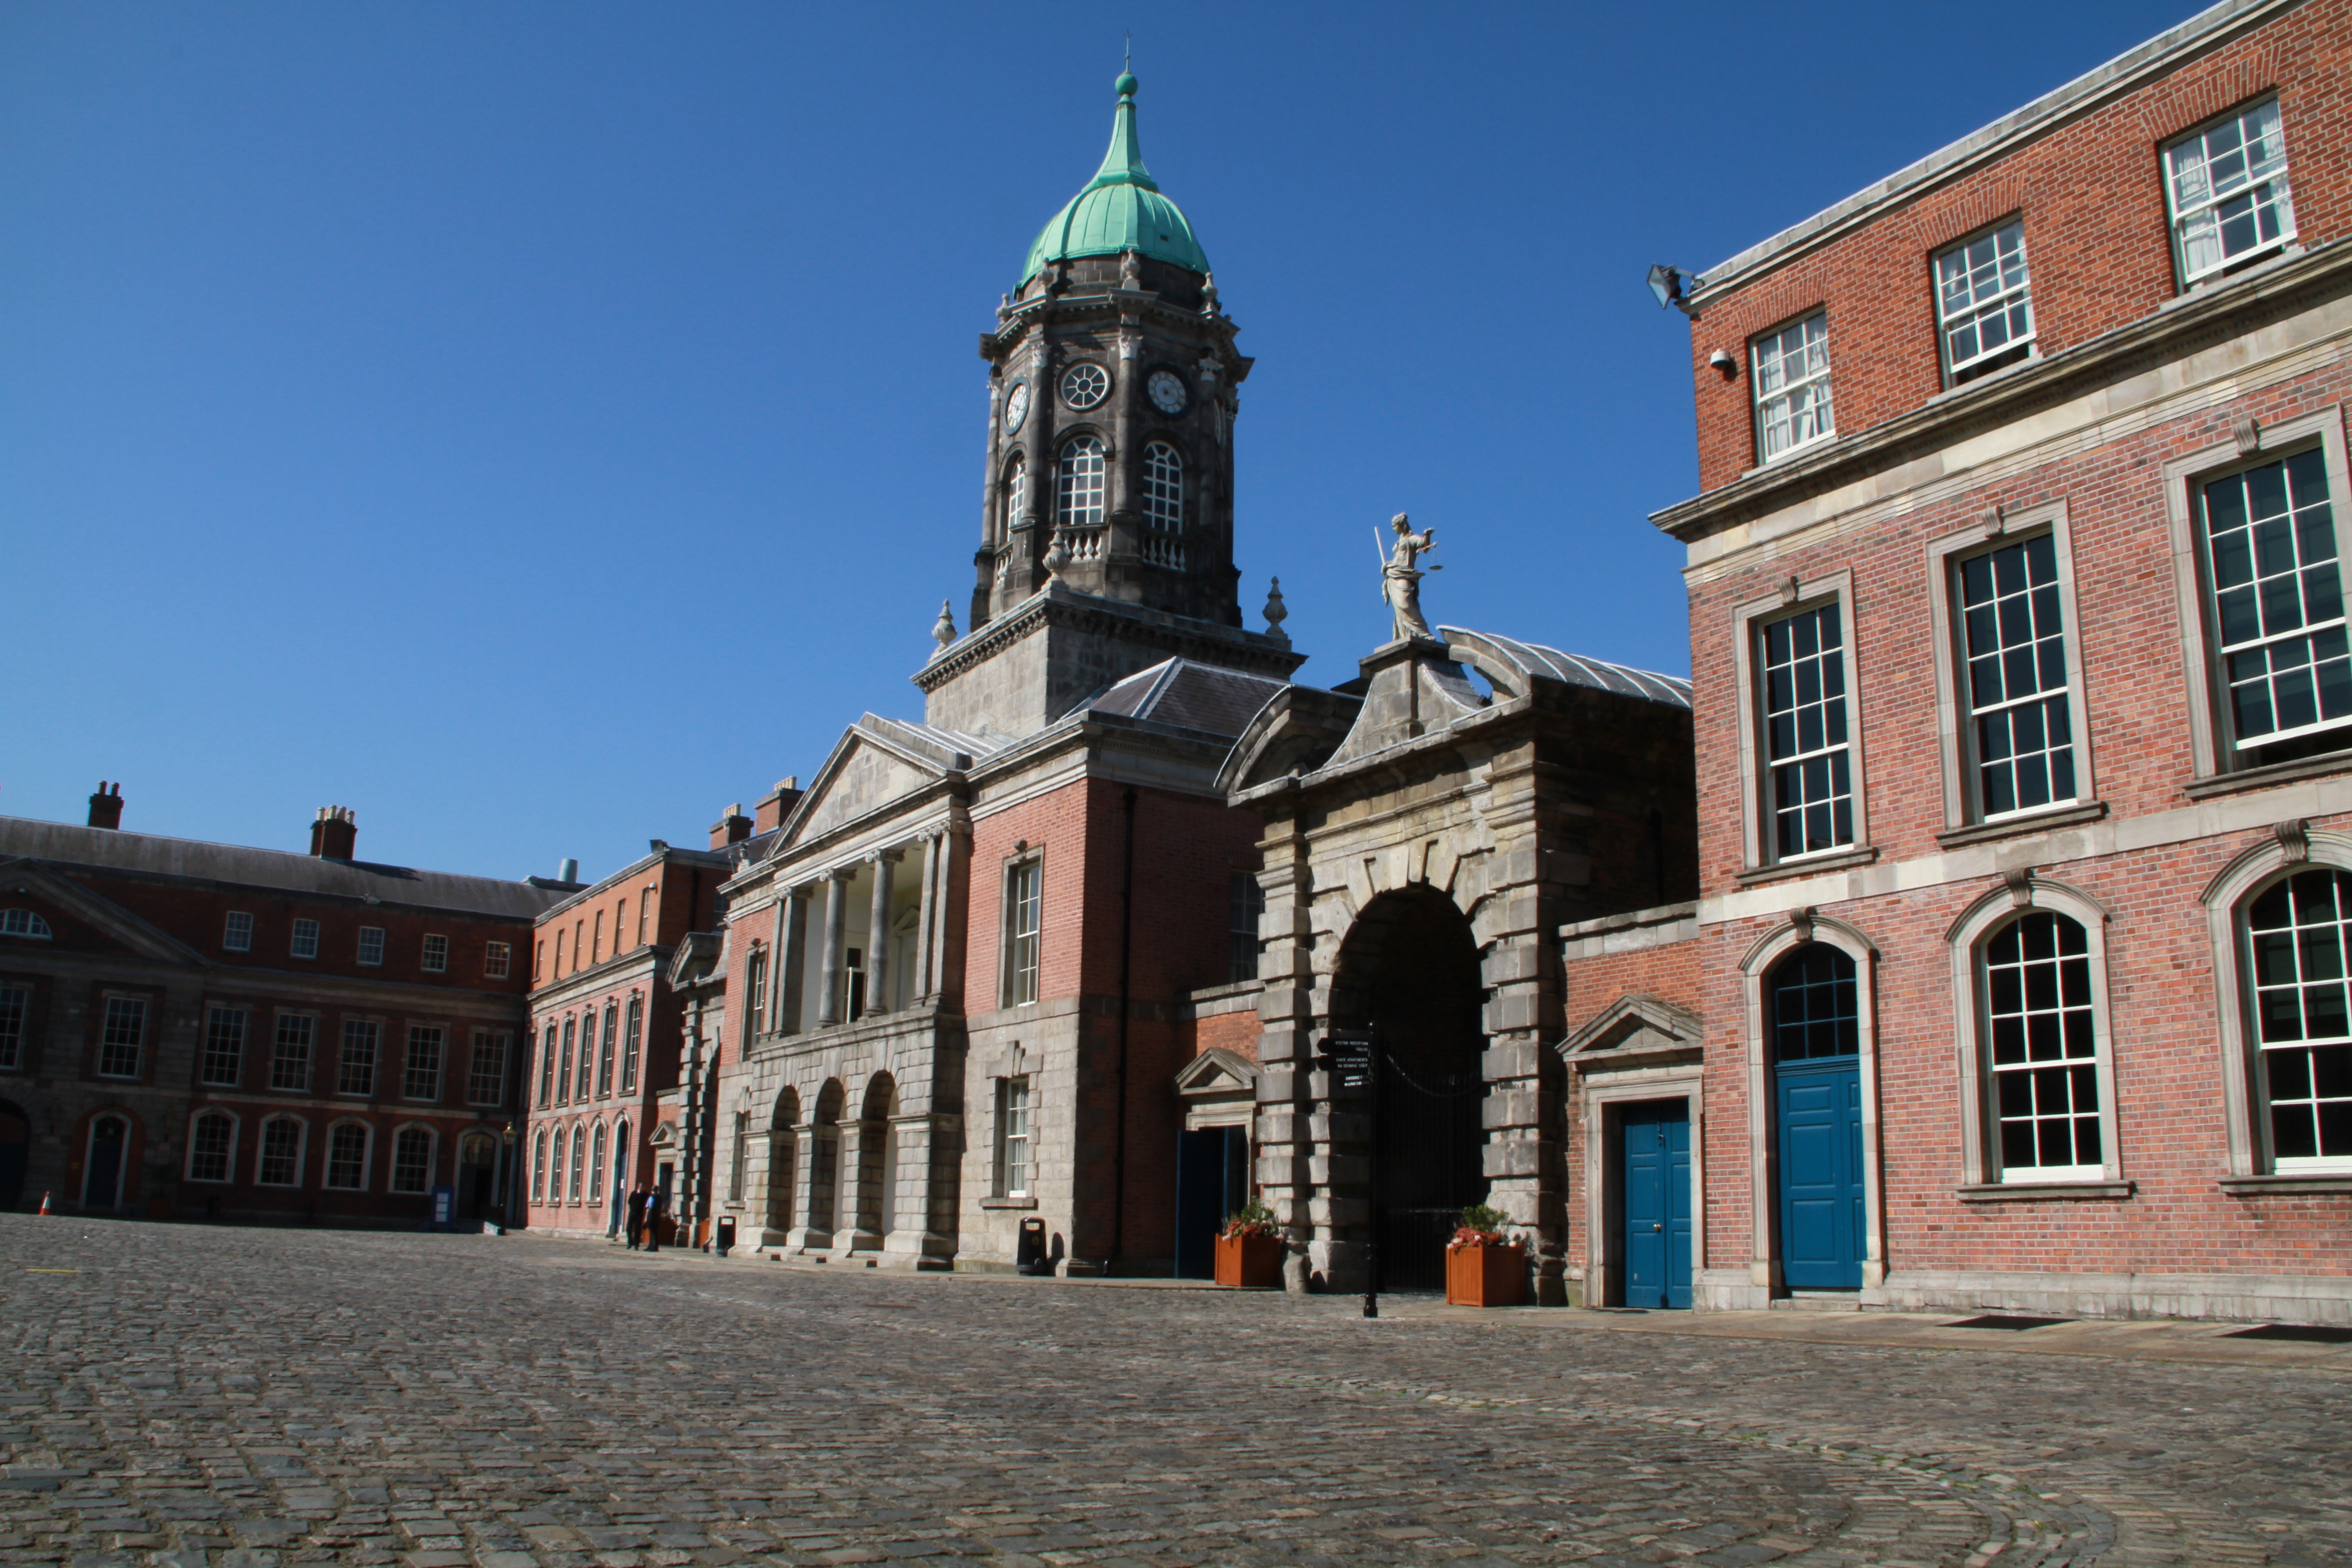
architecture, town, building, chateau, palace, old, city, monument, cityscape, downtown, plaza, castle, landmark, facade, church, exterior, historic, place of worship, medieval, courtyard, town square, famous, irish, urban area, dublin castle, human settlement